Hypocalcemia

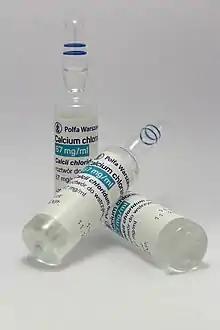

Hypocalcemia is a medical condition characterized by low calcium levels in the blood serum. The normal range of blood calcium is typically between 2.1–2.6 mmol/L (8.8–10.7 mg/dL, 4.3–5.2 mEq/L), while levels less than 2.1 mmol/L are defined as hypocalcemic. Mildly low levels that develop slowly often have no symptoms. Otherwise symptoms may include numbness, muscle spasms, seizures, confusion, or in extreme cases cardiac arrest.